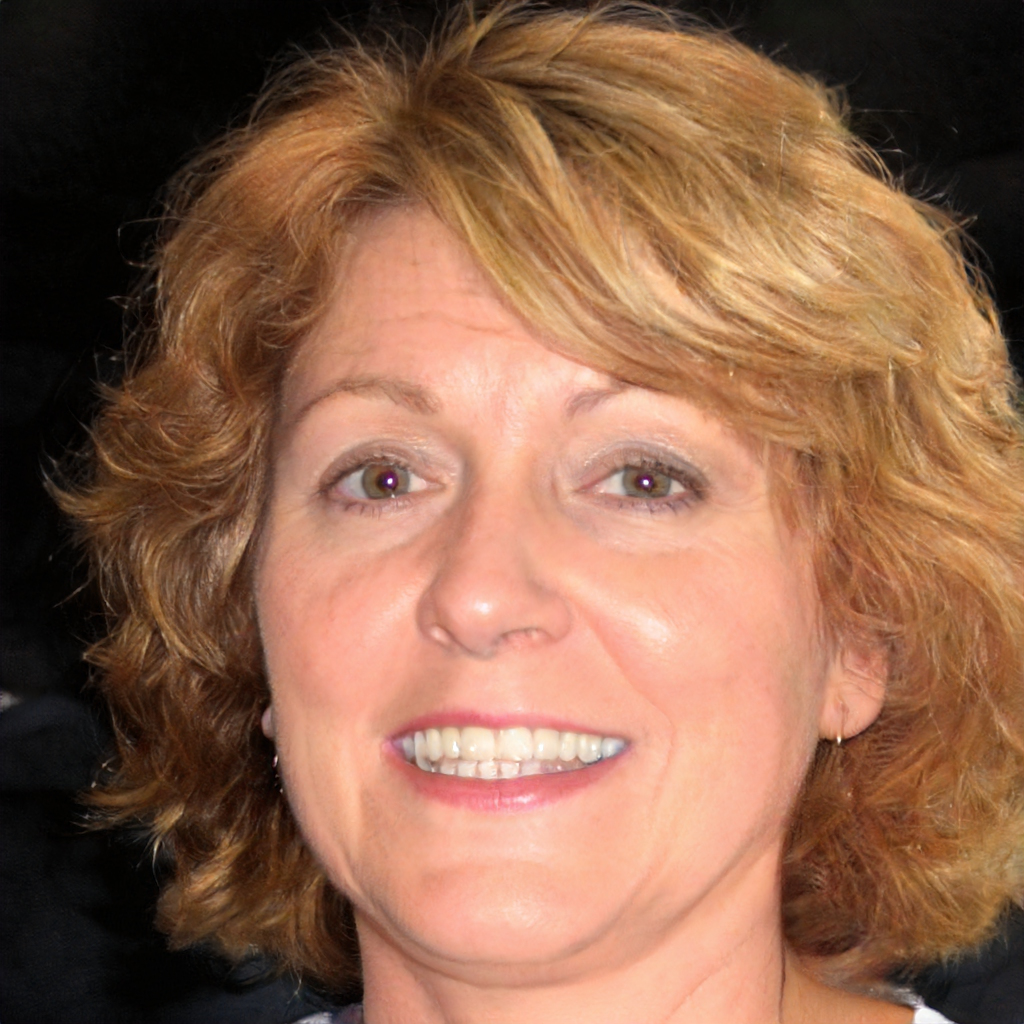
Gender: Female